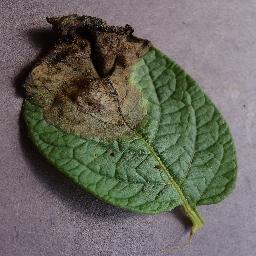
Label: Potato___Late_blight